Franz Joseph Esser

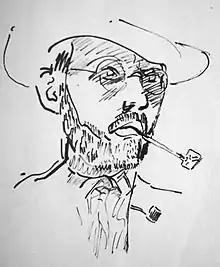
Franz Joseph Esser: Self-portrait with pipe, ink pen on drawing paper, ca. 1929

Franz Joseph Esser (January 16, 1891, in Cologne – June 18, 1964, in Seefeld, Upper Bavaria) was a German painter, watercolorist, caricaturist, draftsman and graphic artist who was both close to the Cologne Progressives and a member of the Nazi party.